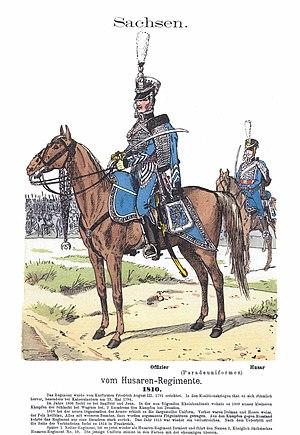
L'armée saxonne est celle du duché de Saxe devenu en 1356 l'Électorat de Saxe dans le Saint-Empire. Du XVIᵉ au début du XIXᵉ siècle, elle prend part aux guerres de princes allemands contre les tentatives hégémoniques de la monarchie de Habsbourg, de la France, de la Suède et de la Prusse. Elle participe aux guerres de la Révolution et de l'Empire. En 1806, lors de la dissolution du Saint-Empire, l'Électorat devient le royaume de Saxe, membre de la confédération du Rhin puis, en 1815, de la confédération germanique. L'armée saxonne prend part à la guerre austro-prussienne de 1866 puis à la guerre franco-allemande de 1870-1871 après laquelle elle est intégrée à l'armée impériale allemande tout en conservant des institutions militaires distinctes.